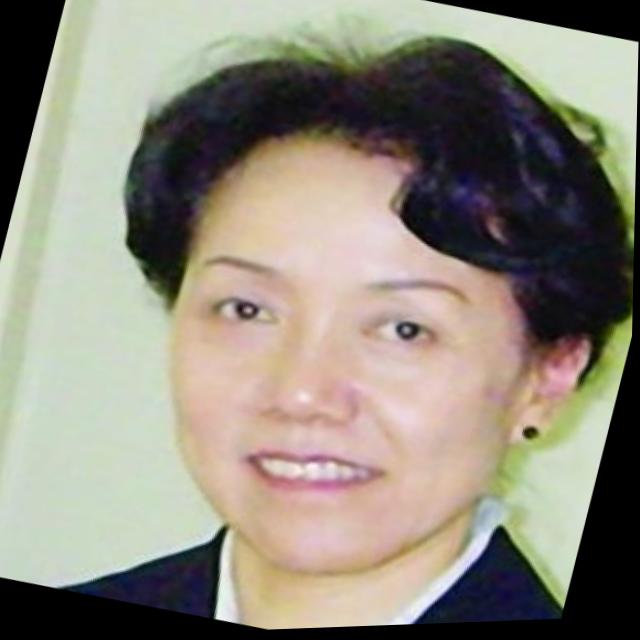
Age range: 21-44